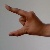
The image shows a hand gesture representing the letter 'Z' in Indian Sign Language.